Salomon Moos

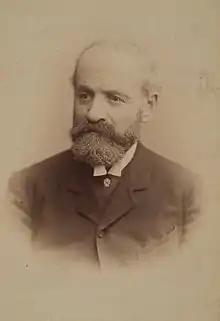
Salomon Moos

Salomon Moos (15 July 1831 – 15 July 1895) was a German otologist born in Randegg, a village in the Grand Duchy of Baden.